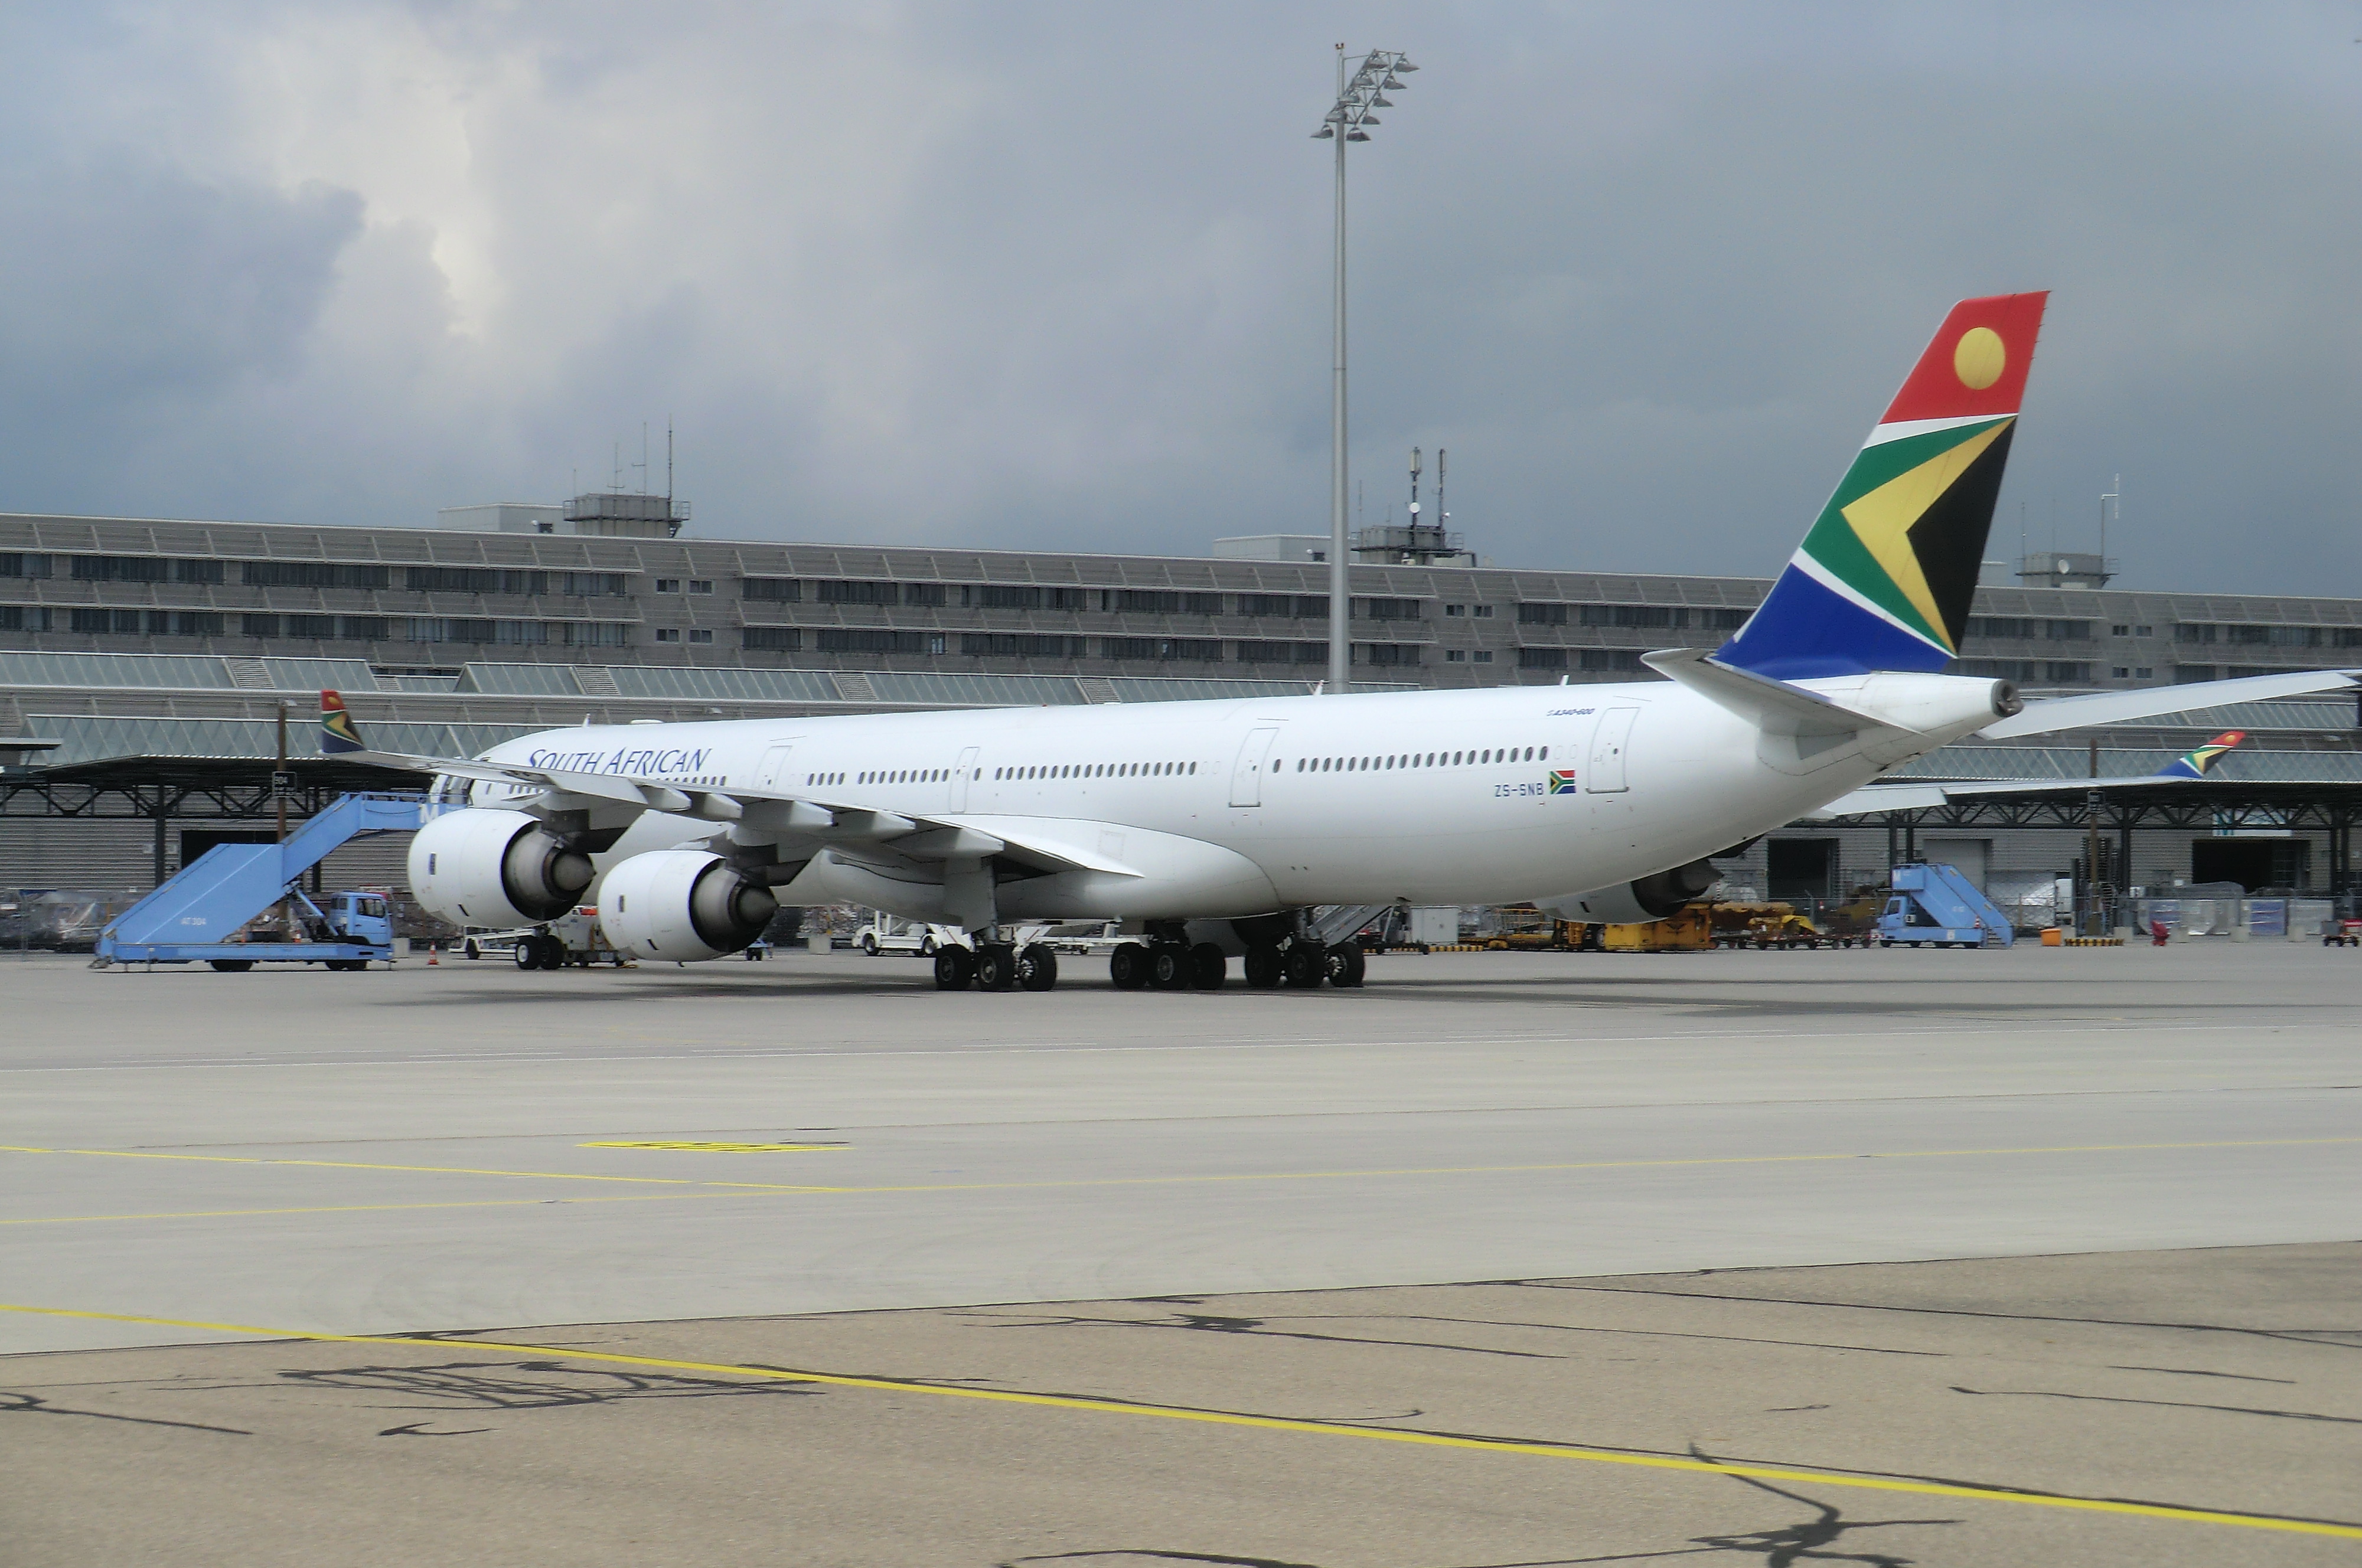
aeroplane, airport, munchen, south african airlines, airplane, airline, airliner, aircraft, wide body aircraft, airbus, aerospace engineering, transport, boeing 777, airport apron, sky, air travel, atmosphere of earth, airbus a330, daytime, boeing, aviation, airport terminal, airbus a320 family, flap, narrow body aircraft, flight, aircraft engine, jet aircraft, takeoff, travel, runway, airbus a380